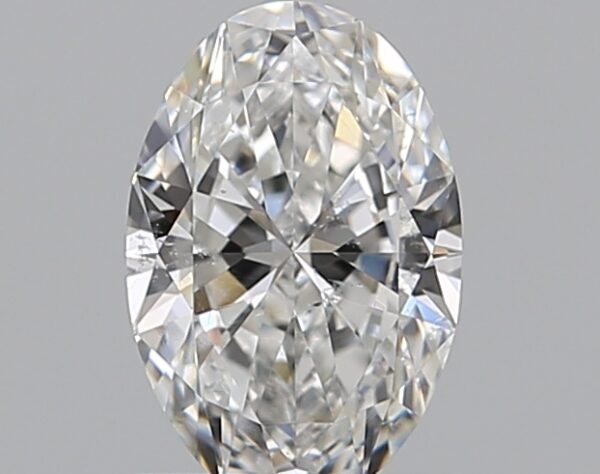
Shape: oval
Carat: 0.73
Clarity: SI1
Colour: E
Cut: EX
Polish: EX
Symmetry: VG
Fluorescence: F
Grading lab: GIA
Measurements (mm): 7.41 x 4.94 x 2.96